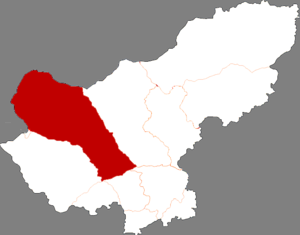
La bannière gauche de Sonid est une subdivision administrative de la région autonome de Mongolie-Intérieure en Chine. Elle est placée sous la juridiction de la ligue de Xilin Gol.